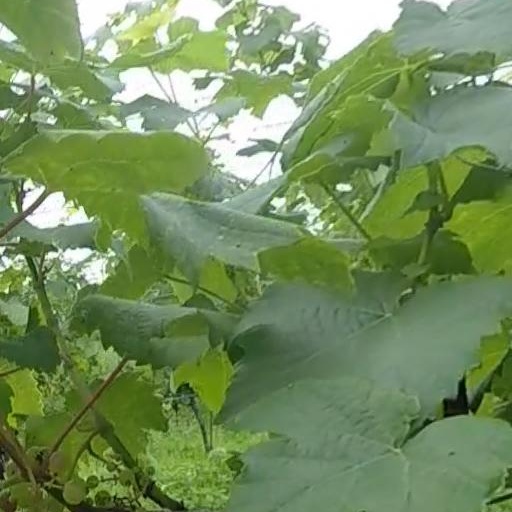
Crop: grape